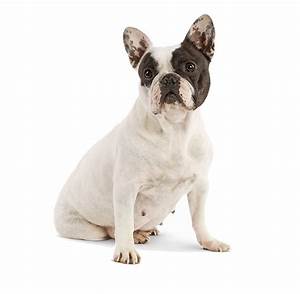
Label: cane